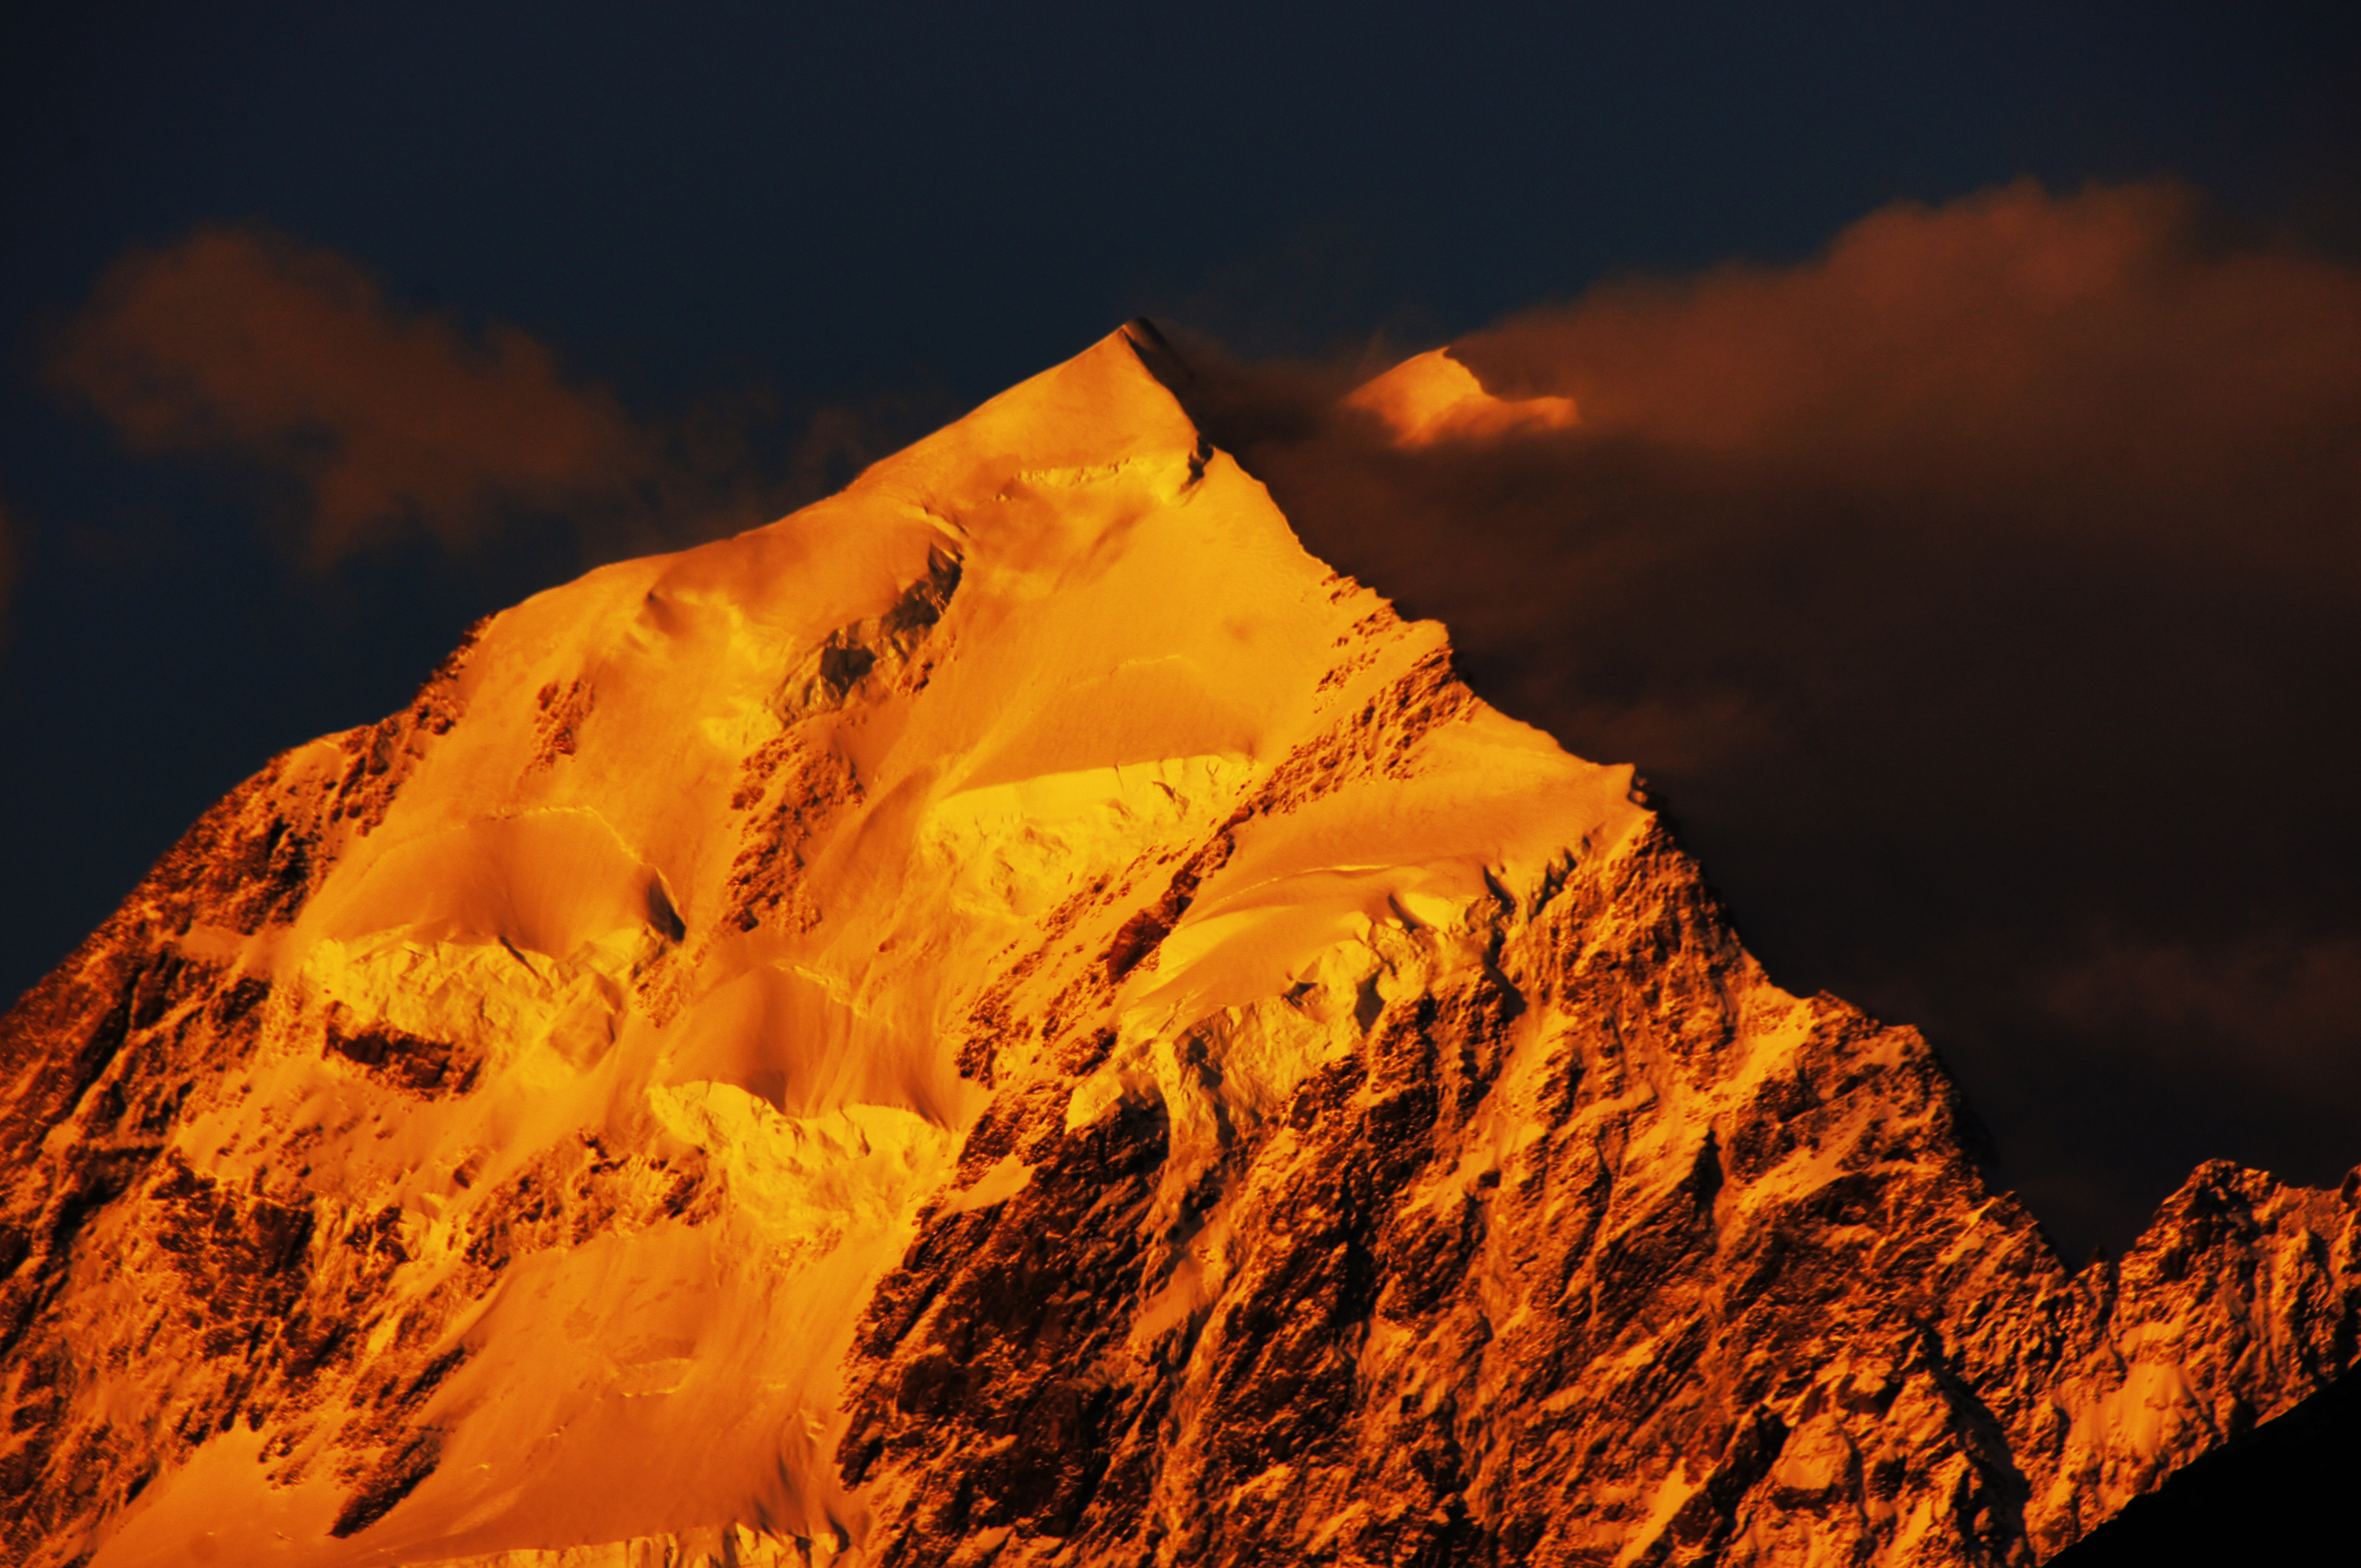
landscape, rock, mountain, cloud, sunrise, sunset, dawn, mountain range, formation, terrain, summit, newzealand, plateau, mountcooknationalpark, mountcook, aorakimountcook, southernalpsnewzealand, grandpacifictours, sunsetonmountain, landform, geographical feature, mountainous landforms, geological phenomenon